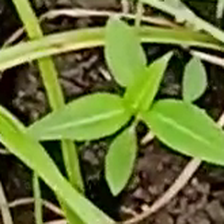
Weed species: Moti_dudhi(Euphorbia_geneculata_L)